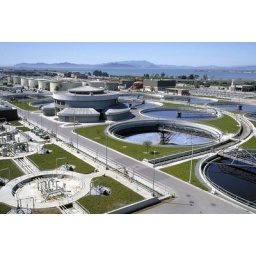
Municipal water treatment plant in Oakland, California.